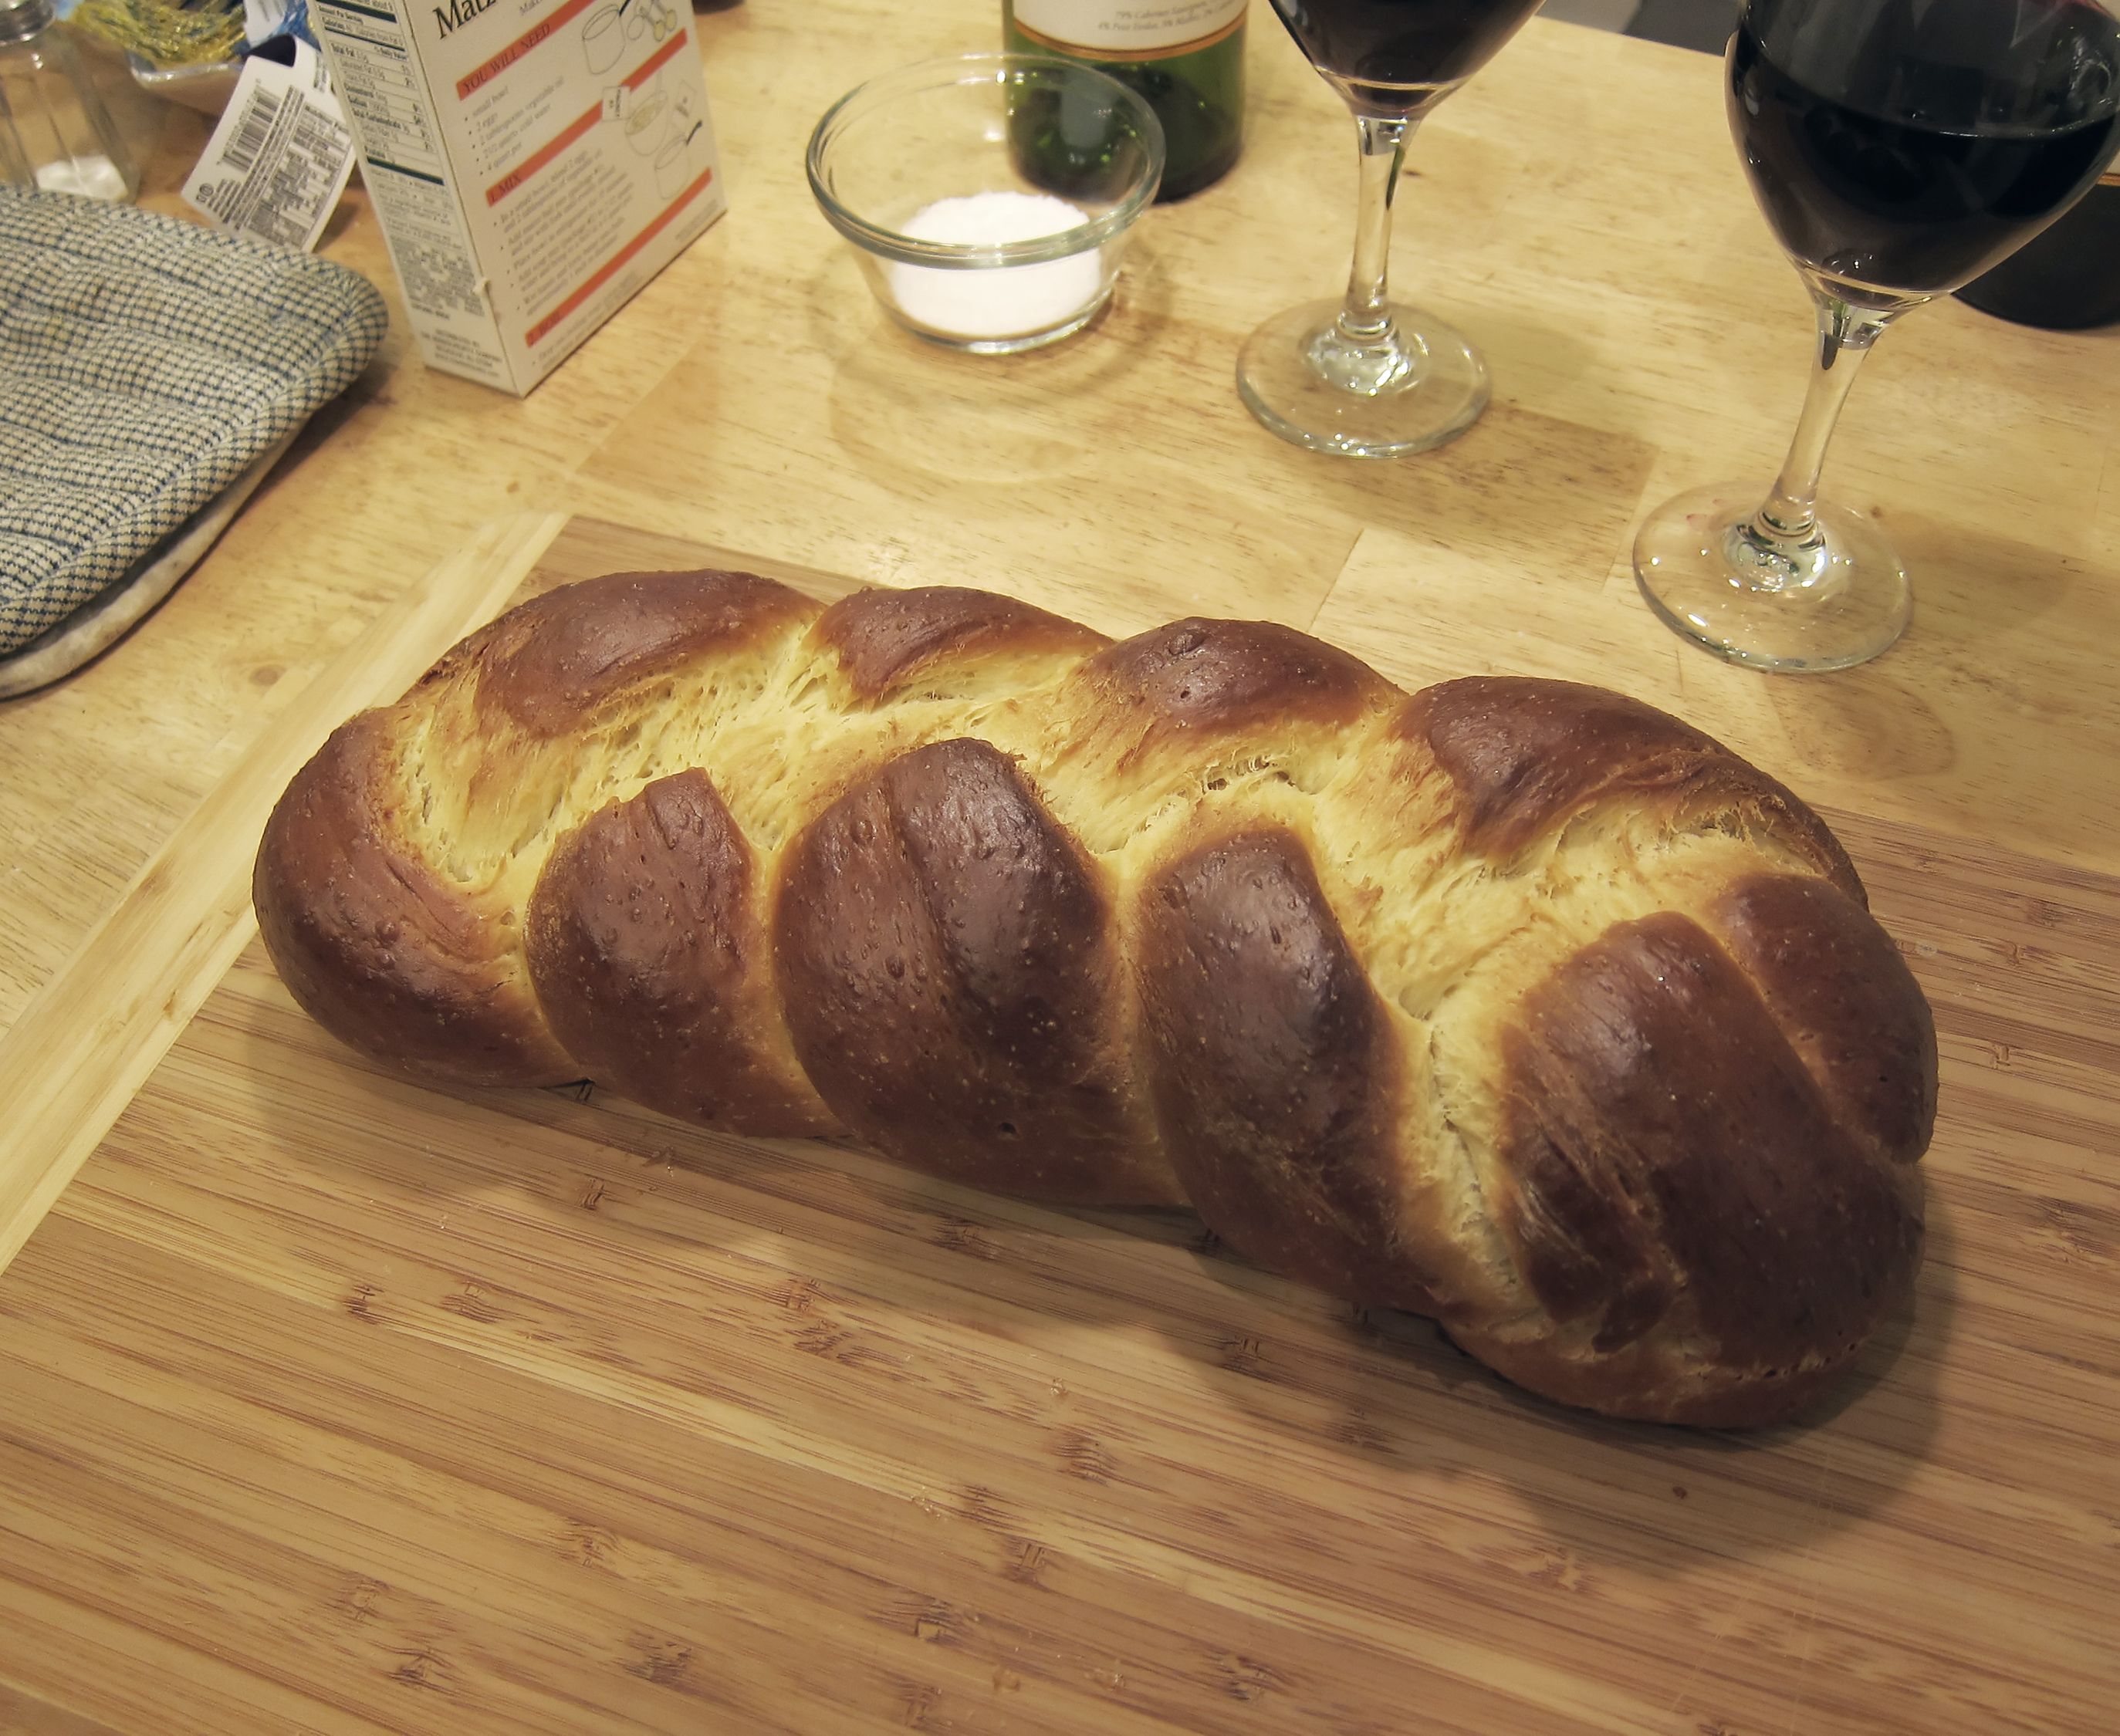
meal, food, breakfast, baking, dessert, bread, ciabatta, sacramento, baked goods, challah, grass family